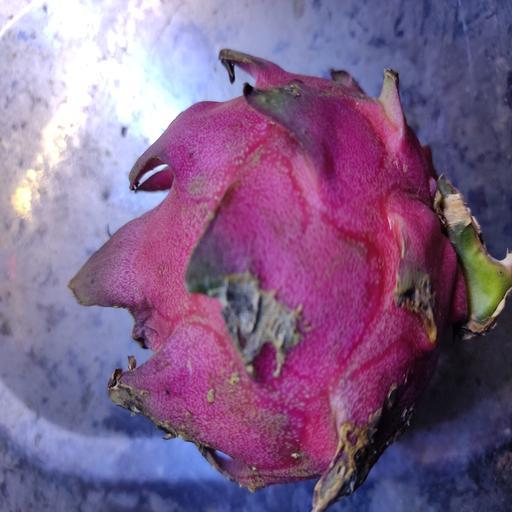
Crop type: Dragon